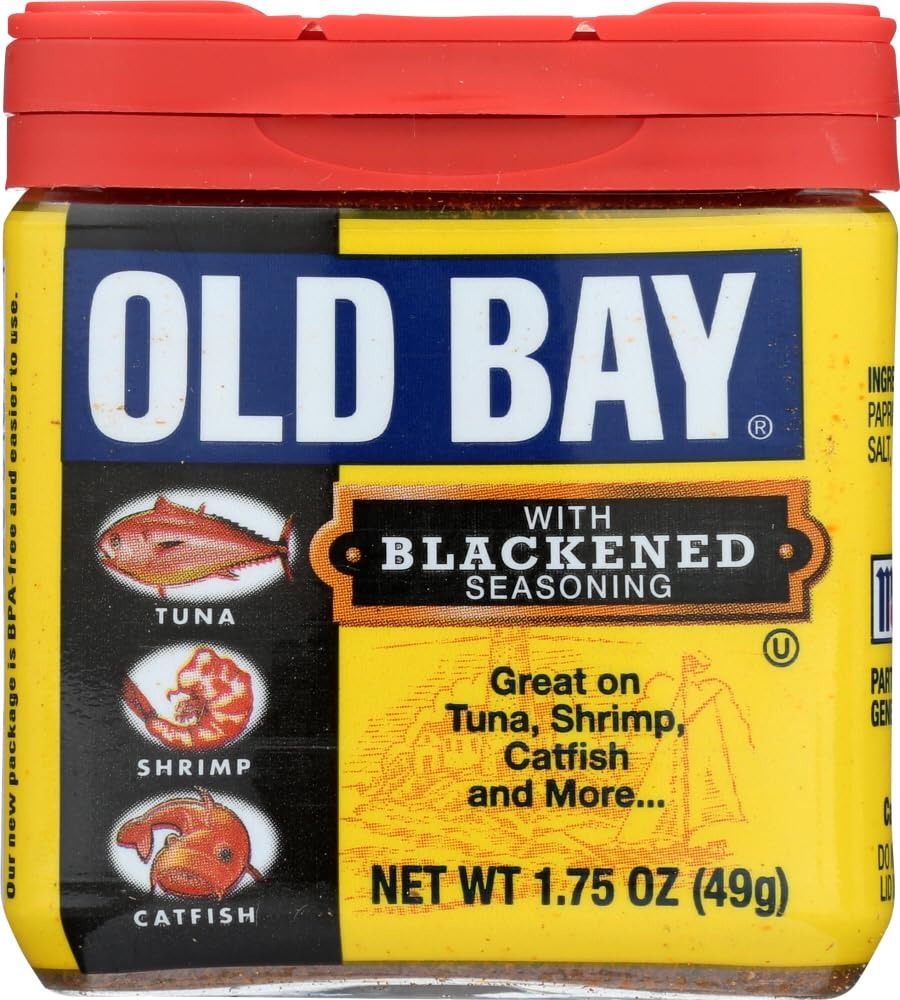
Item Name: OLD BAY, SEASONING, BLACKENED, Pack of 12, Size 1.75 OZ - No Artificial Ingredients
Product Description: Love the taste of grilled food, blackened by the flames? That authentic blackened flavor is now available in a handy, palm-sized can so you can sprinkle it with the greatest of ease on your favorite [imagine your favorite dish here]! Yum! Includes (12) 1.75 oz canisters.
Value: 12.0
Unit: Count

Price: 8.2